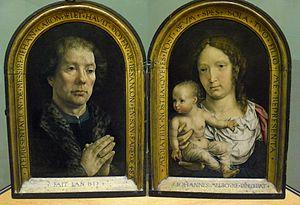
Ditptyque peint par Jan Gossaert, daté 1517 - Gauche
Le musée du Louvre est un musée situé à Paris, en France.
Peintre, dessinateur, graveur, Jean Gossart, ou Jan Gossaert, dit Mabuse est un artiste romaniste de style maniériste de l'École d'Anvers. Il est un précurseur de ce "style italianisant d'Anvers", qui relie la tradition flamande du XVᵉ siècle, attentive à la recherche minutieuse du monde réel, à la "manière moderne" italienne dans le rendu de la perspective et la relation entre personnages et environnement.